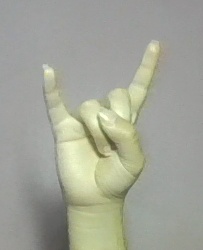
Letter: la